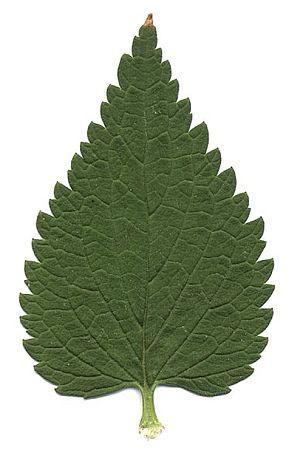
L'ortie blanche ou, mieux, le lamier blanc est une espèce de plantes herbacées de la famille des Lamiaceae. Elle est originaire de l'ensemble de l'Europe et de l'Asie occidentale. Elle croît dans des habitats variés allant de la prairie aux régions boisées, généralement sur des sols humides.